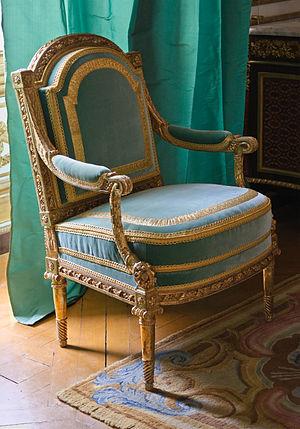
Fauteuil réalisé par Georges Jacob (1739-†1814, Maître en 1765) pour l'ameublement du Cabinet doré de Marie-Antoinette[1]. Décor de fleurs dans des rubans le long des montants. Ce siège est recouvert de velours de soie vert anglais, galonné d’or. Accotoirs à manchette terminés en volute. Château de Versailles, cabinets intérieurs de la Reine, Cabinet doré de la Reine.
Le style Louis XVI est un style d'ameublement et de décoration employé d'abord en France, de 1774, date du début du règne de Louis XVI à 1785 environ. Il s'inscrit dans un mouvement européen de retour au classicisme dans la seconde moitié du XVIIIᵉ siècle.
Un fauteuil est un siège à dossier, comportant des accotoirs communément appelé accoudoirs.
Le vert anglais est un nom commercial recouvrant plusieurs teintes de vert et plusieurs pigments et préparations.
L'histoire du mobilier français est relativement riche, du fait des influences étrangères et des modes locales qui l'ont modelée.